Theatre of ancient Greece

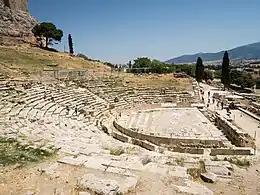
The Theatre of Dionysus

The Ancient Greeks valued the power of the spoken word, and it was their main method of communication and storytelling. Bahn and Bahn write, "To Greeks, the spoken word was a living thing and infinitely preferable to the dead symbols of a written language." Socrates himself believed that once something has been written down, it lost its ability for change and growth. For these reasons, among many others, oral storytelling flourished in Greece.